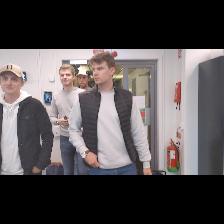
Label: Human